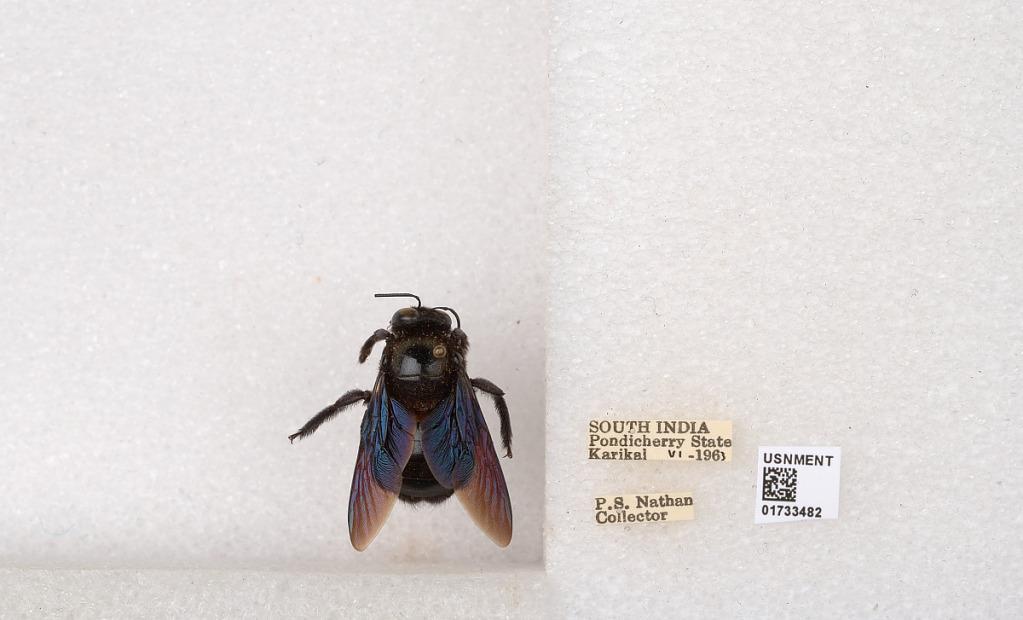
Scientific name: Xylocopa (Ctenoxylocopa) fenestrata (Fabricius)
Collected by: P. Nathan
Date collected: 1963-6-1
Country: India
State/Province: Puducherry
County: Karaikal
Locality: Karikal